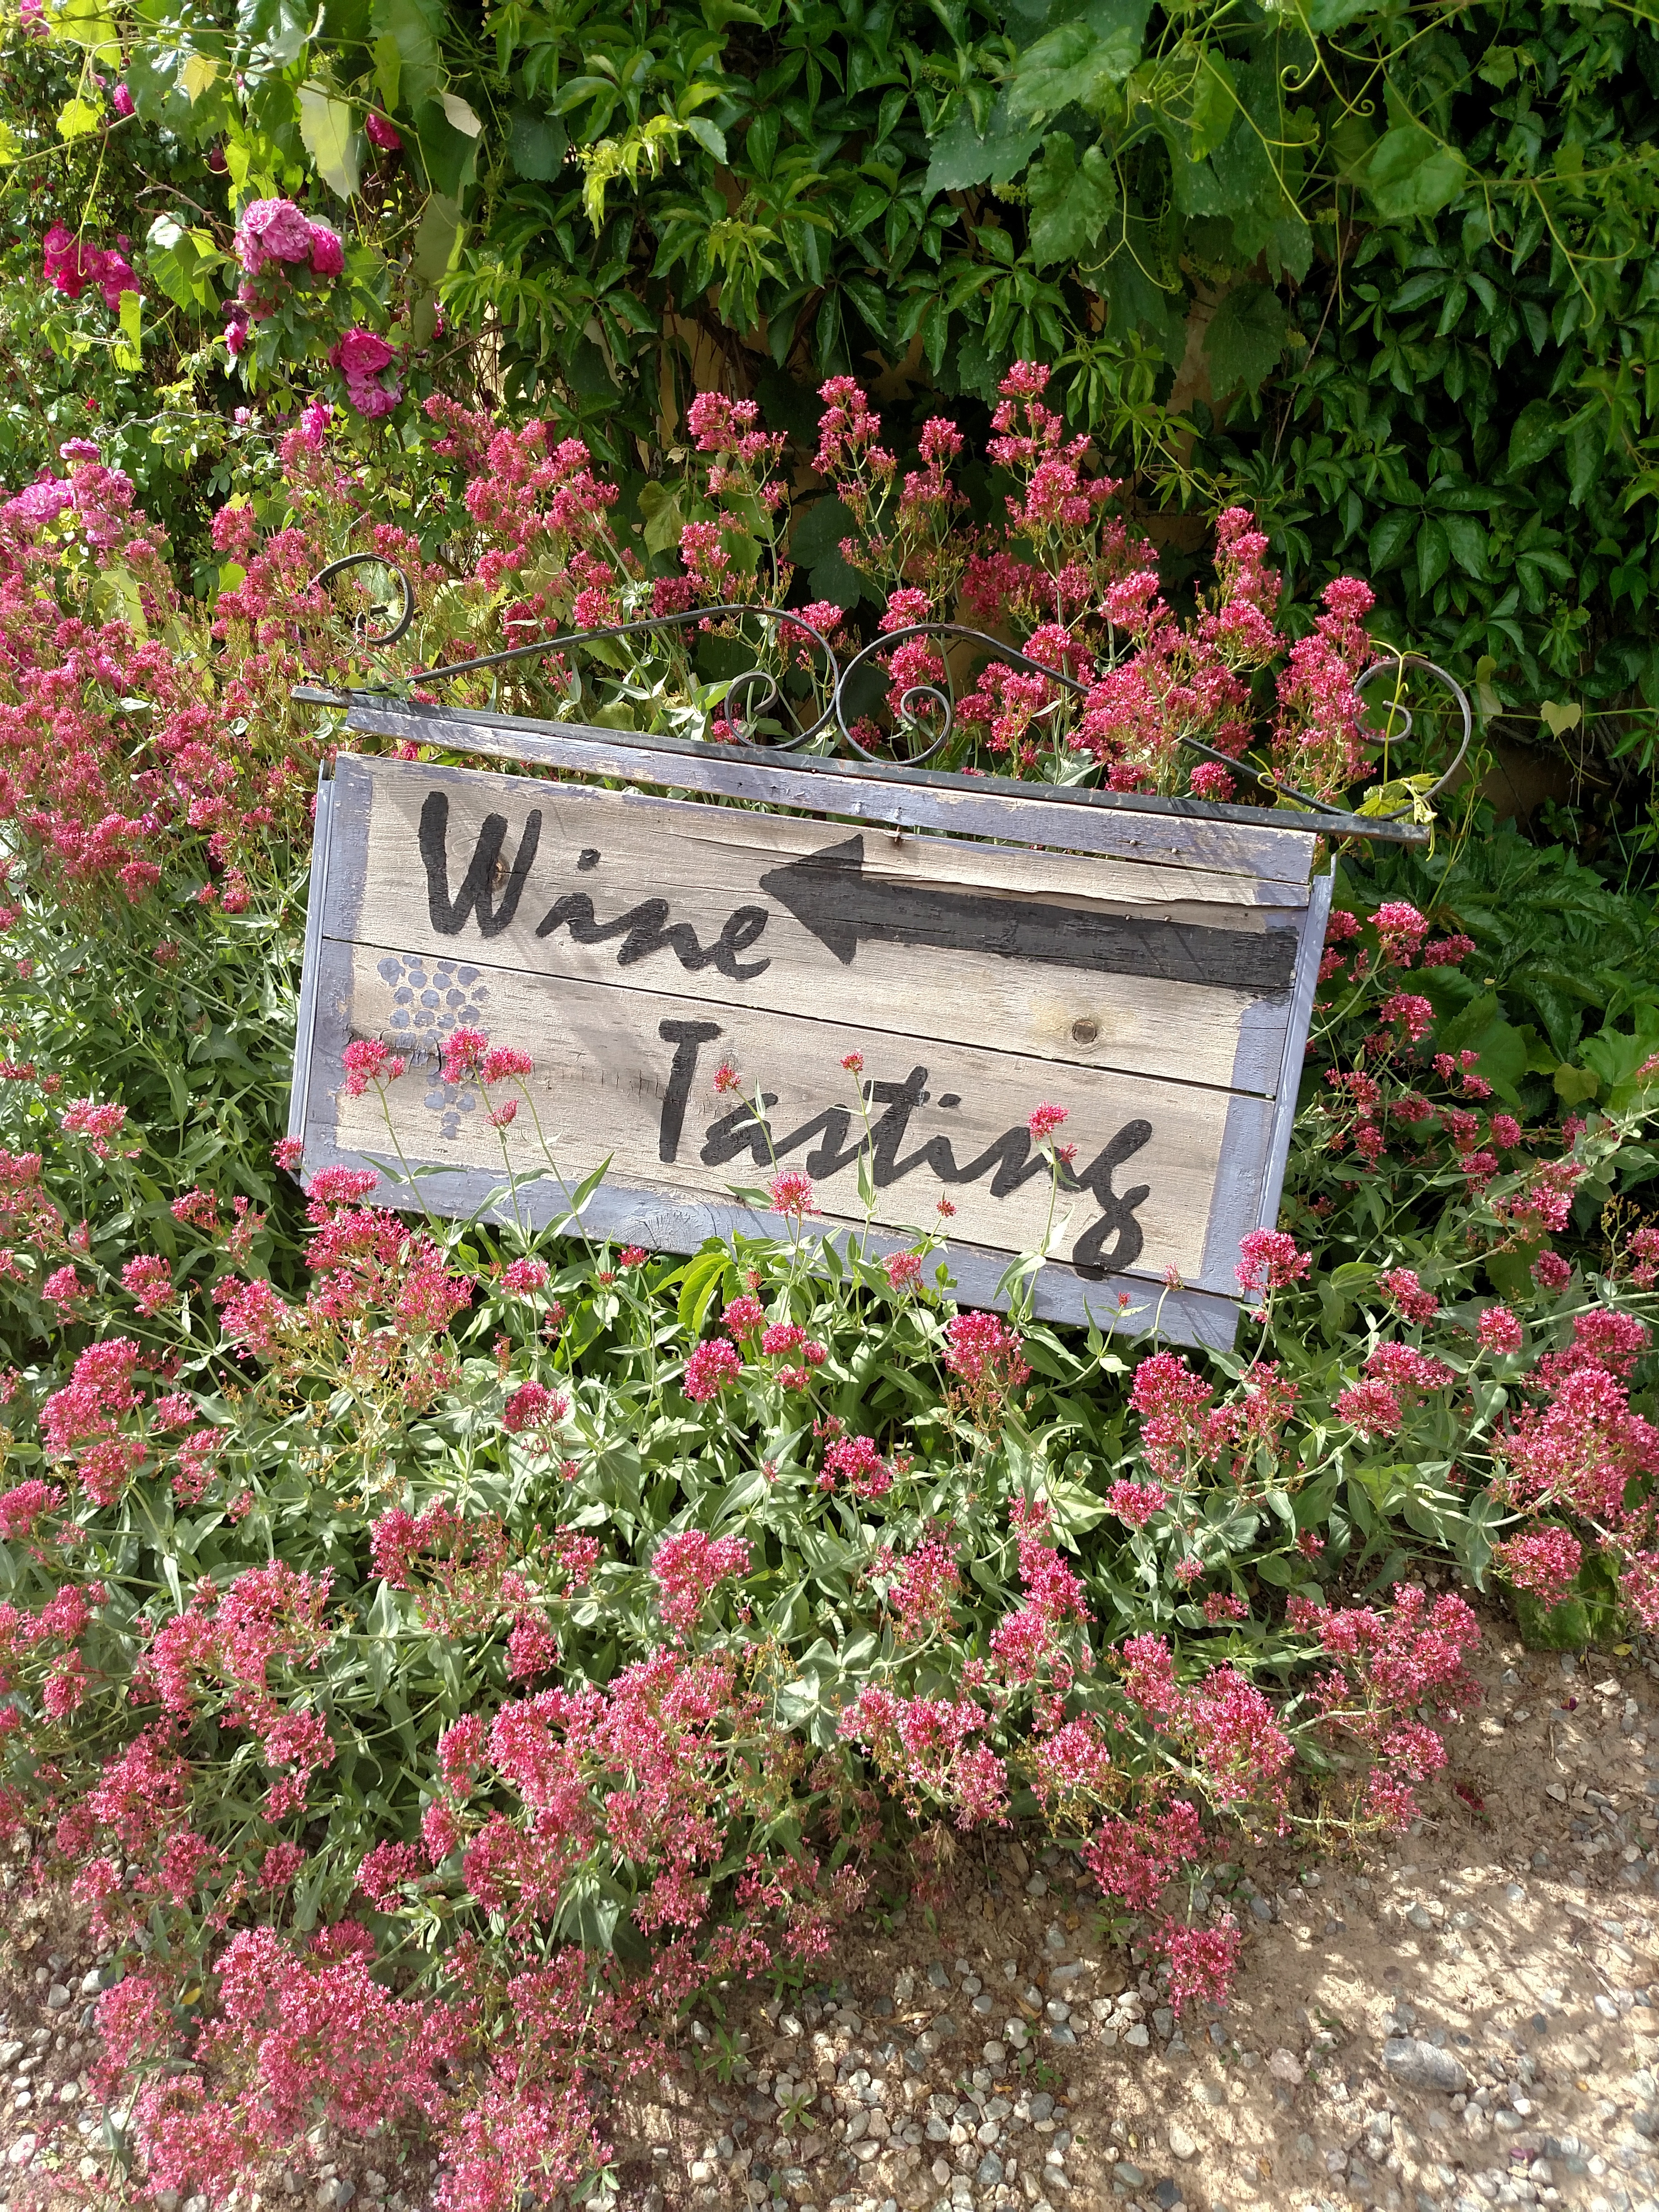
grass, plant, vineyard, wine, lawn, leaf, flower, rose, autumn, park, botany, garden, flora, grave, shrub, yard, flowering plant, garden roses, wine tasting, land plant